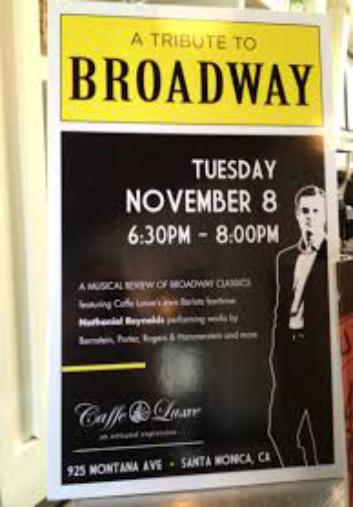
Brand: Caffe Luxxe
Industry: Food